Édouard Debat-Ponsan

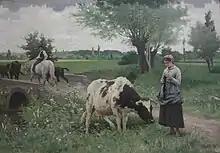
La Vache bien gardée, 1890

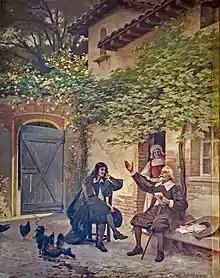
Molière et Goudouli,1907

His scenes of rural life, a very fashionable genre around 1830–1840, hesitate between the idealism of the peasant world and the militant realism of a Gustave Courbet. The painting "One morning at the gates of the Louvre" may have political overtones. It depicts Catherine de' Medici (in black) calmly viewing the bodies of victims of the 1572 St. Bartholomew's Day massacre. Debat-Ponsan may have actually intended to refer to more recent events in French history, such as the bloody suppression of the Commune of Paris, nine years before this painting was made.